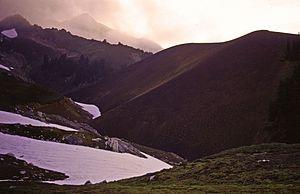
White Chuck Cinder Cone est un cône de cendres à Washington, États-Unis. Il a été découvert en 1934 par Everett Houghland, et il a une altitude de 1834 mètres.